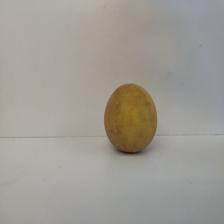
Size: Large